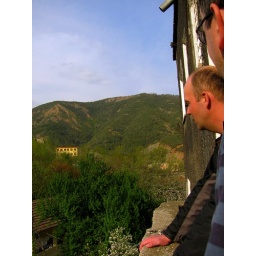
Looking out the rear balcony of Chuck's apartment. The structural integrity of his apartment building was often in question.